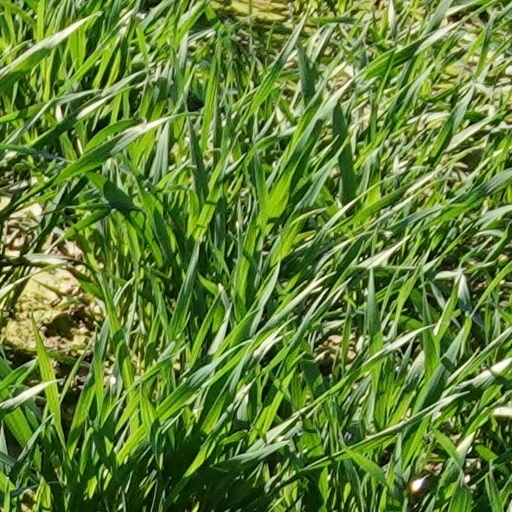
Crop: wheat